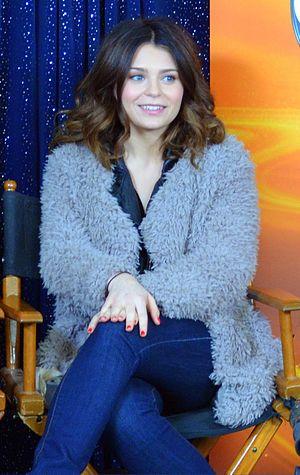
Alexandra Benjamin Krosney est une actrice américaine.